Cimahi railway station

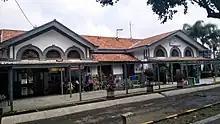
The front view of the station, 2021

The architecture of this station on the inside is similar to other SS stations (Indische Empire), but the facade looks different. The vernacular character of this station is very prominent, it can be seen from the use of symmetry on the front facade with the main departure gate in the middle of the building. The main station building has no pillars. The windows look classic with iron louvers in the form of semicircular geometric ornaments on the vents, typical of the SS, while the jalousie windows below are made of wood. The roof has adapted its shape to the tropical climate of the Dutch East Indies and has a gorge. The characteristics of the station as a public facility can be seen from the absence of terrace stairs and porch railings. When compared to The Historich Building (Societeit voor Officieren) which is located to the northeast of the station complex, the use of the station is more public than the function of The Historich which tends to be private, so the architecture chosen for the building is Neoclassical.